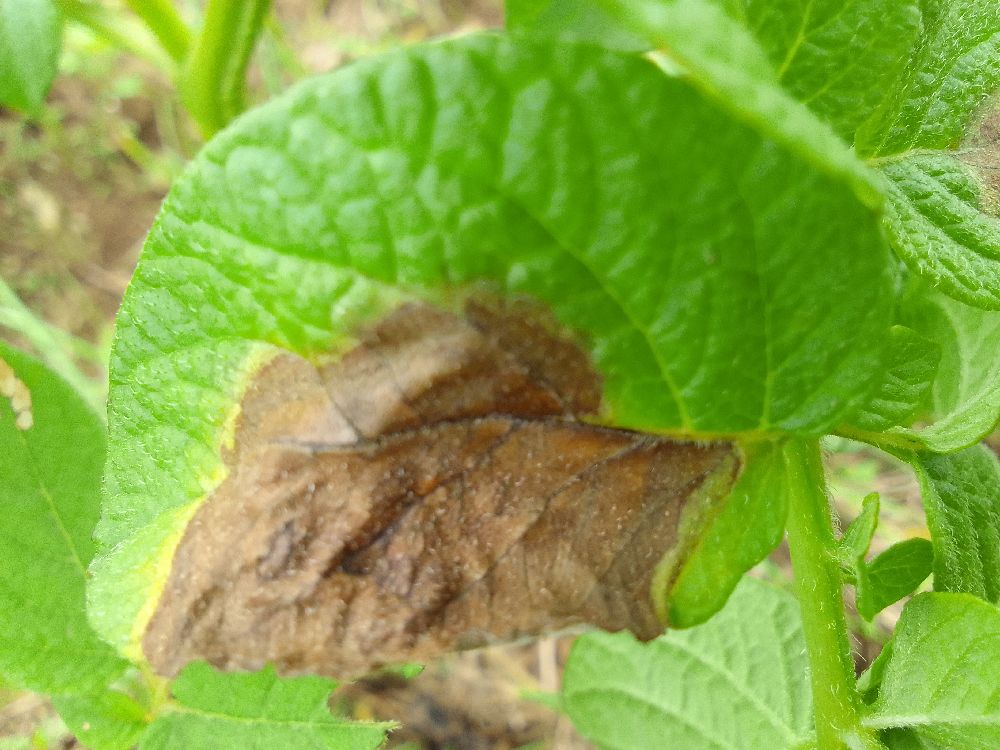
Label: Late blight